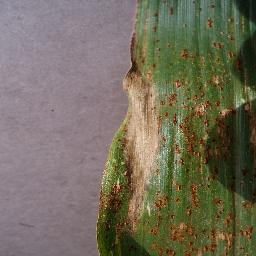
Label: Corn___Northern_Leaf_Blight